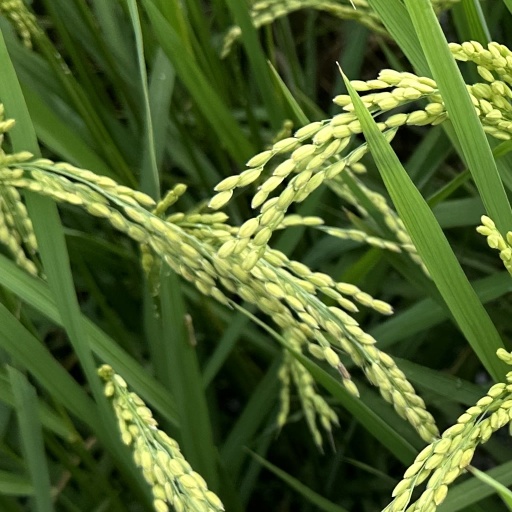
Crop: rice